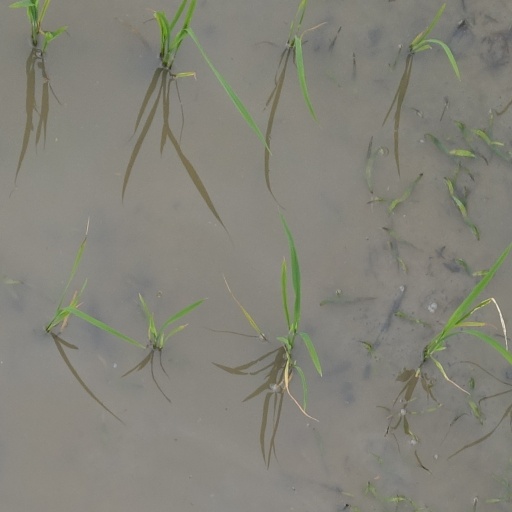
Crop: rice